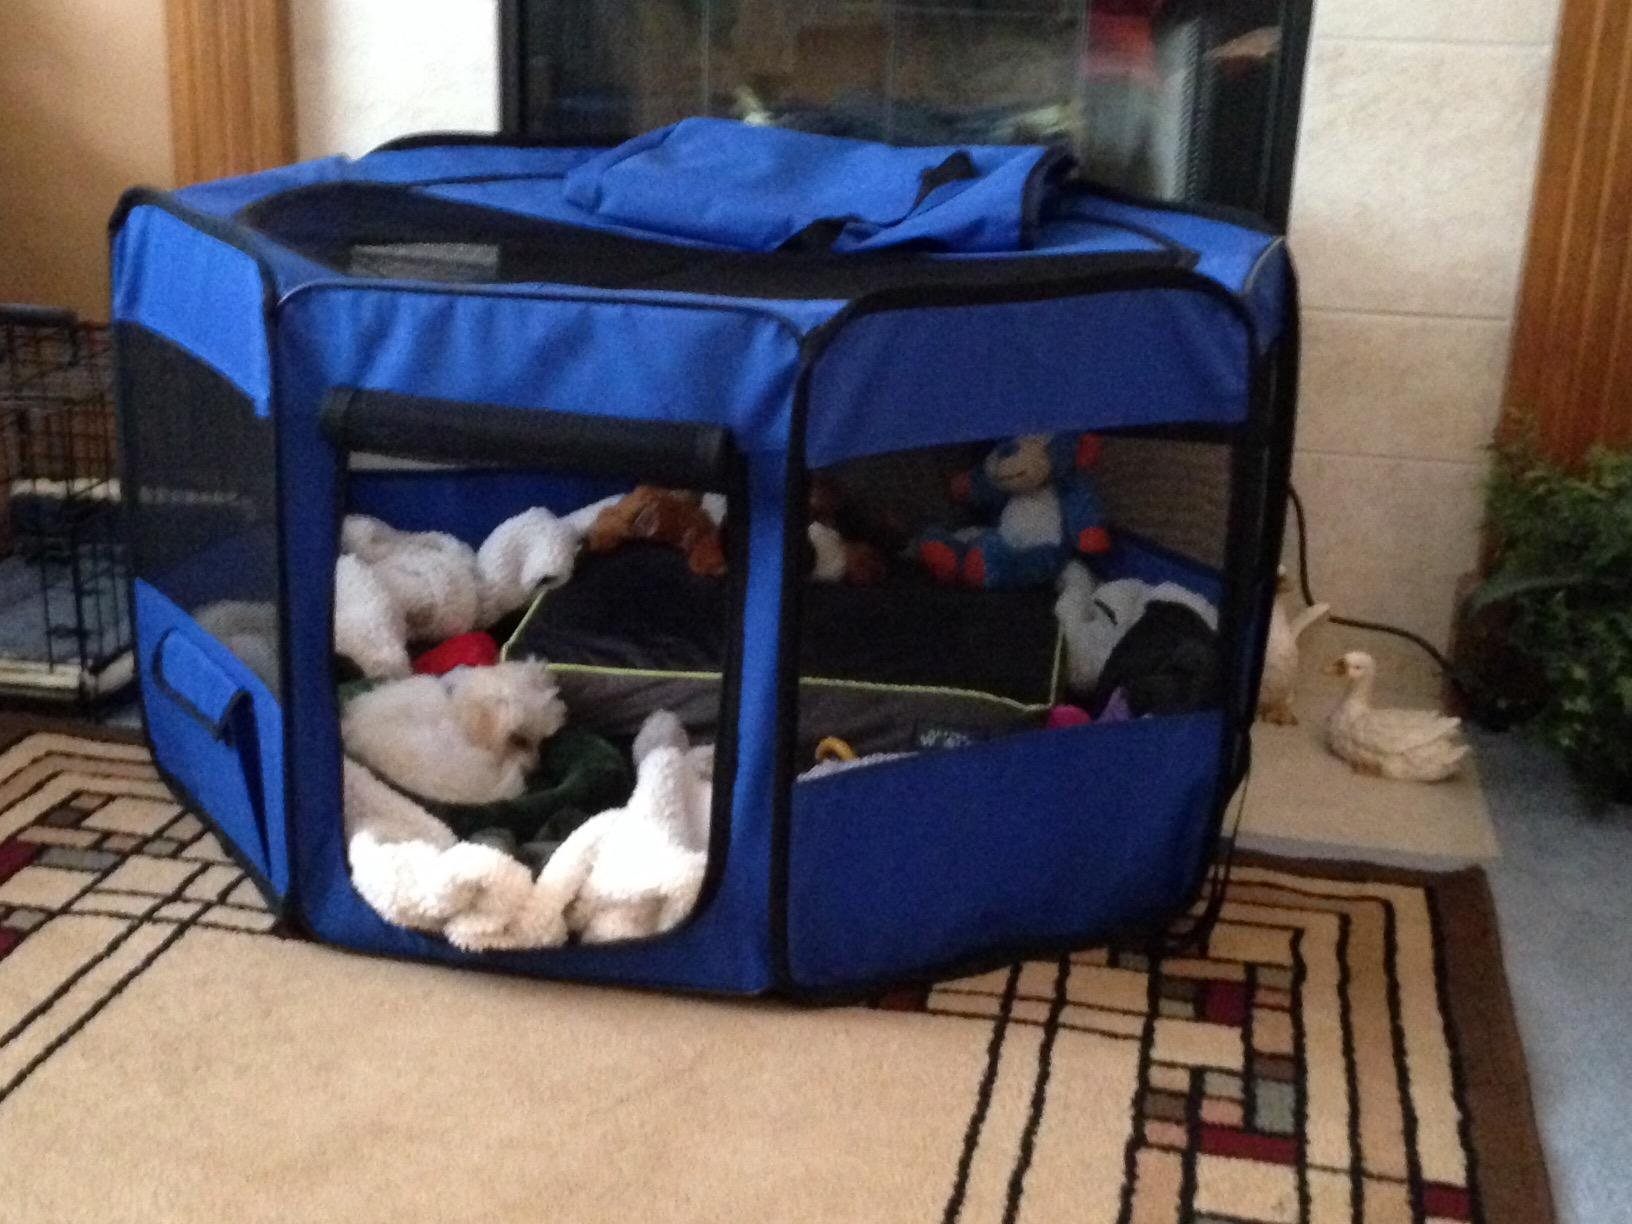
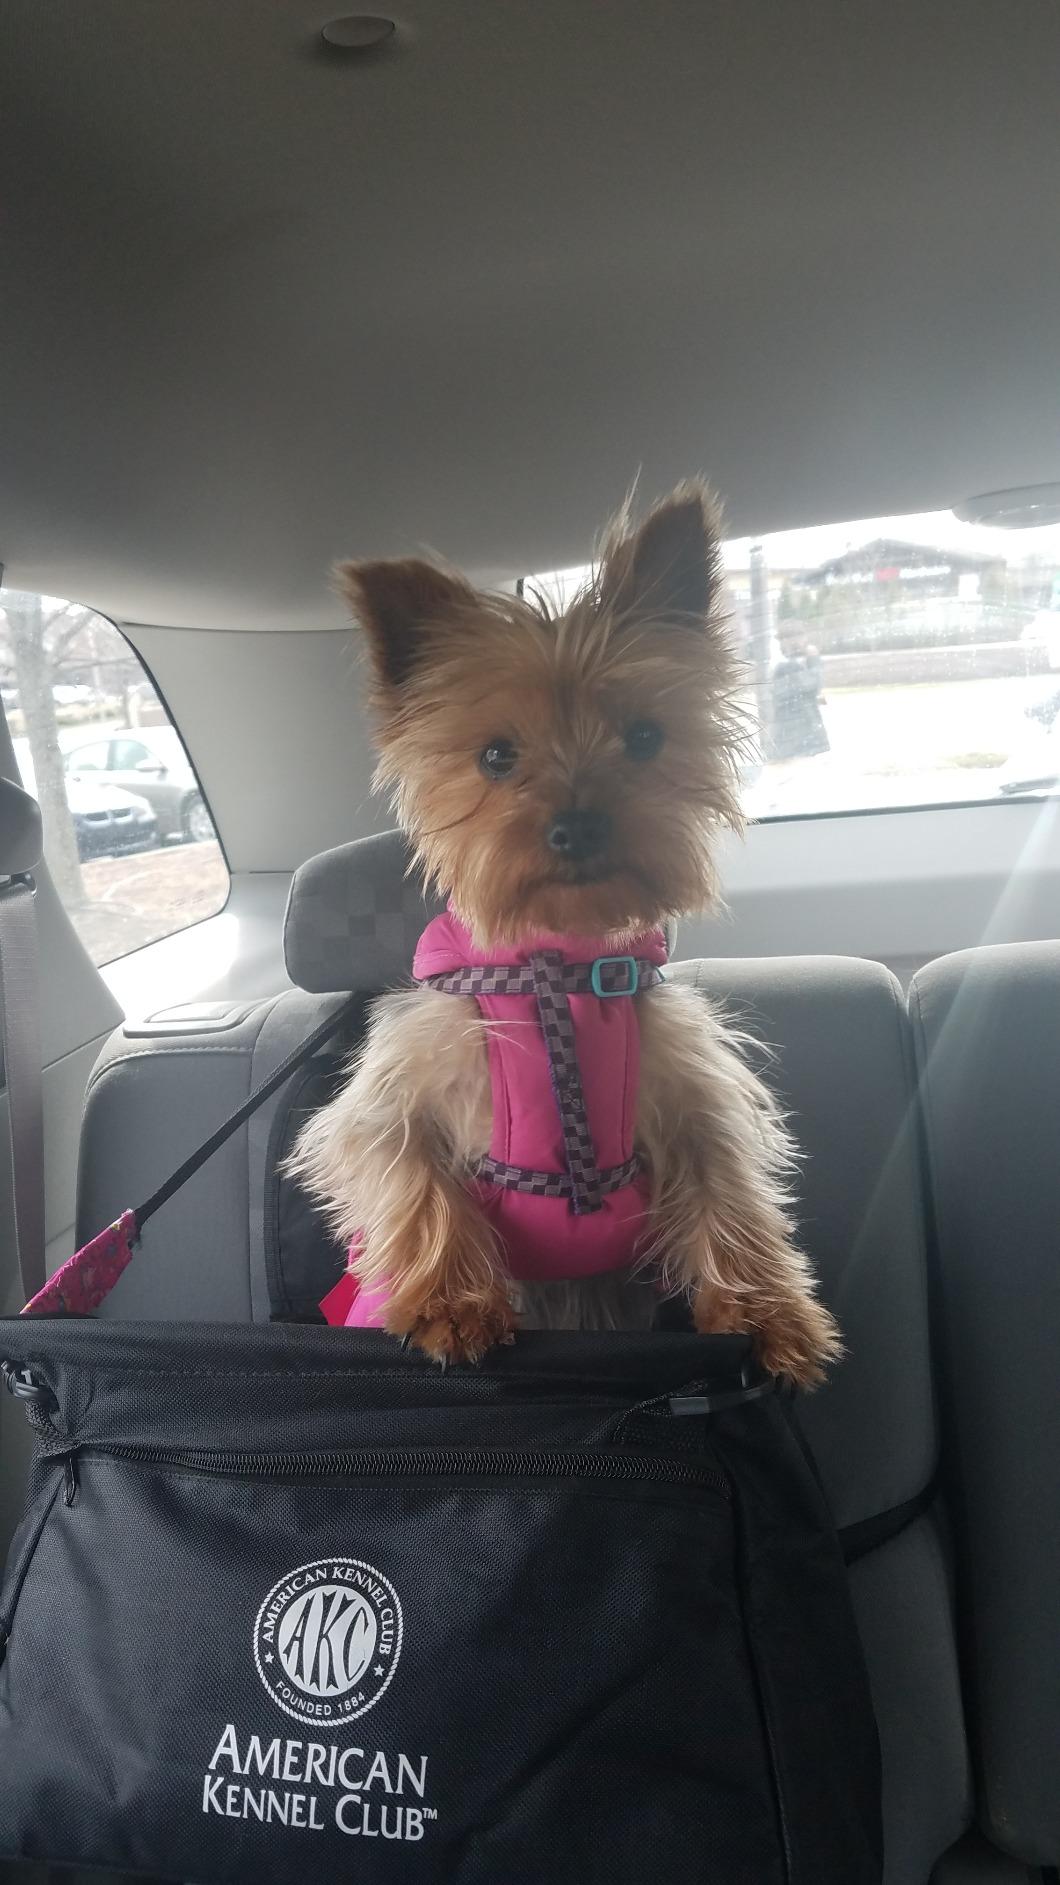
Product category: items_kennel
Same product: no